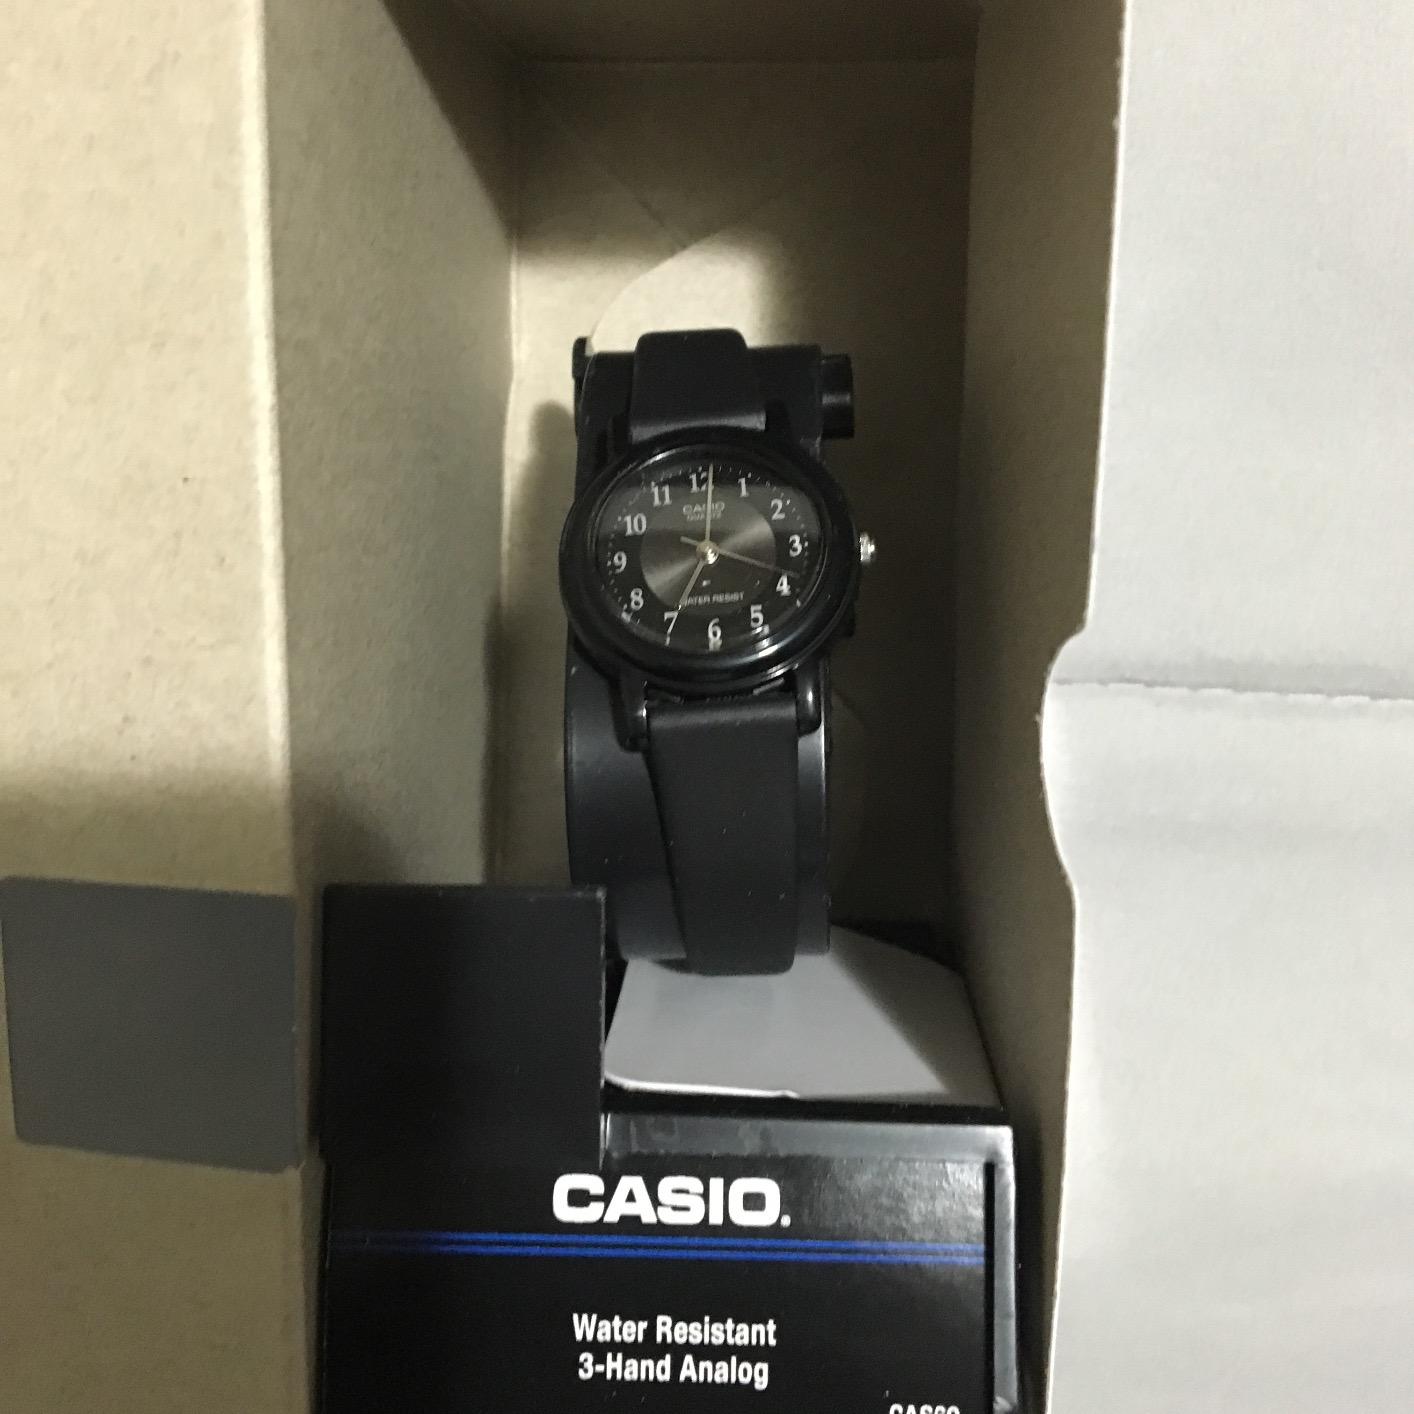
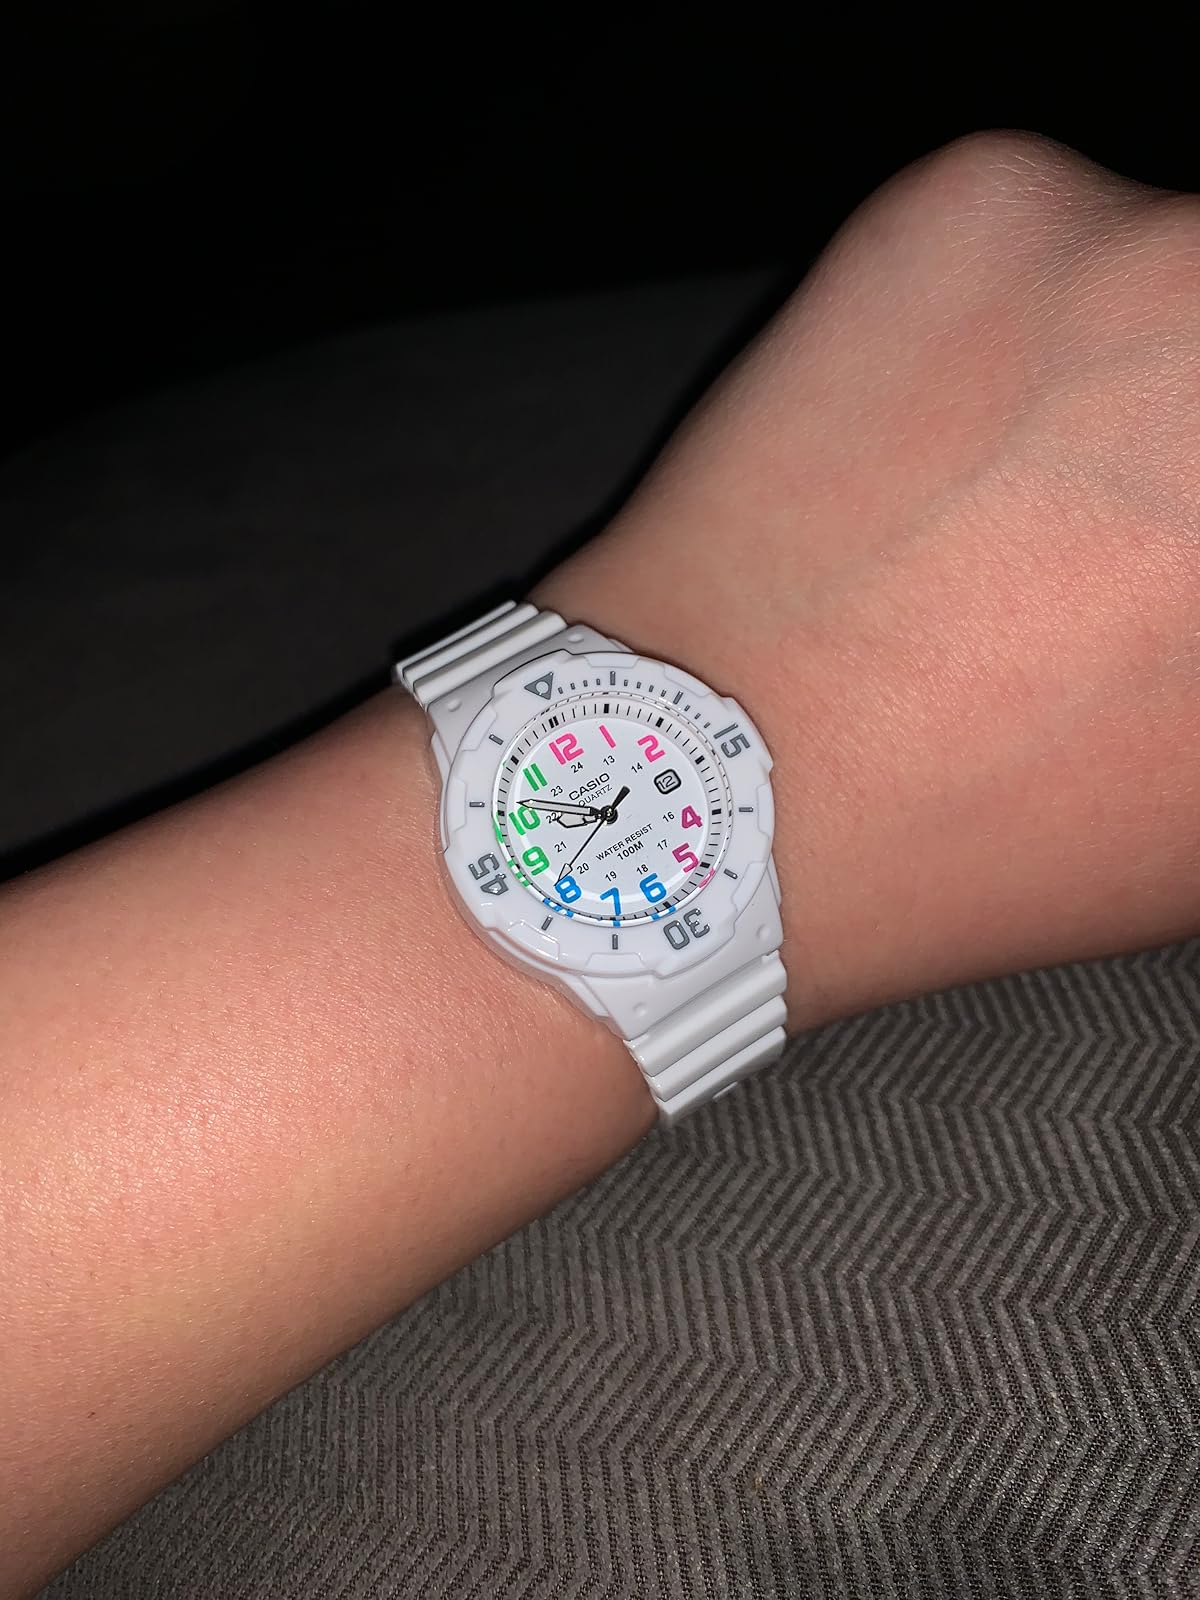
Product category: accessories_watch
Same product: no